Boxer from Shantung

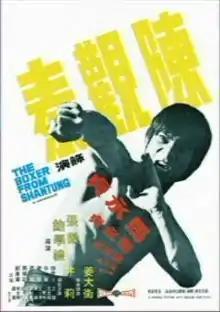

The Boxer from Shantung is a 1972 Hong Kong kung fu film directed by Chang Cheh and Pao Hsueh-li, and starring Chen Kuan-tai, Ching Li and guest stars David Chiang. Godfrey Ho was assistant director (as Chih Chiang Ho).